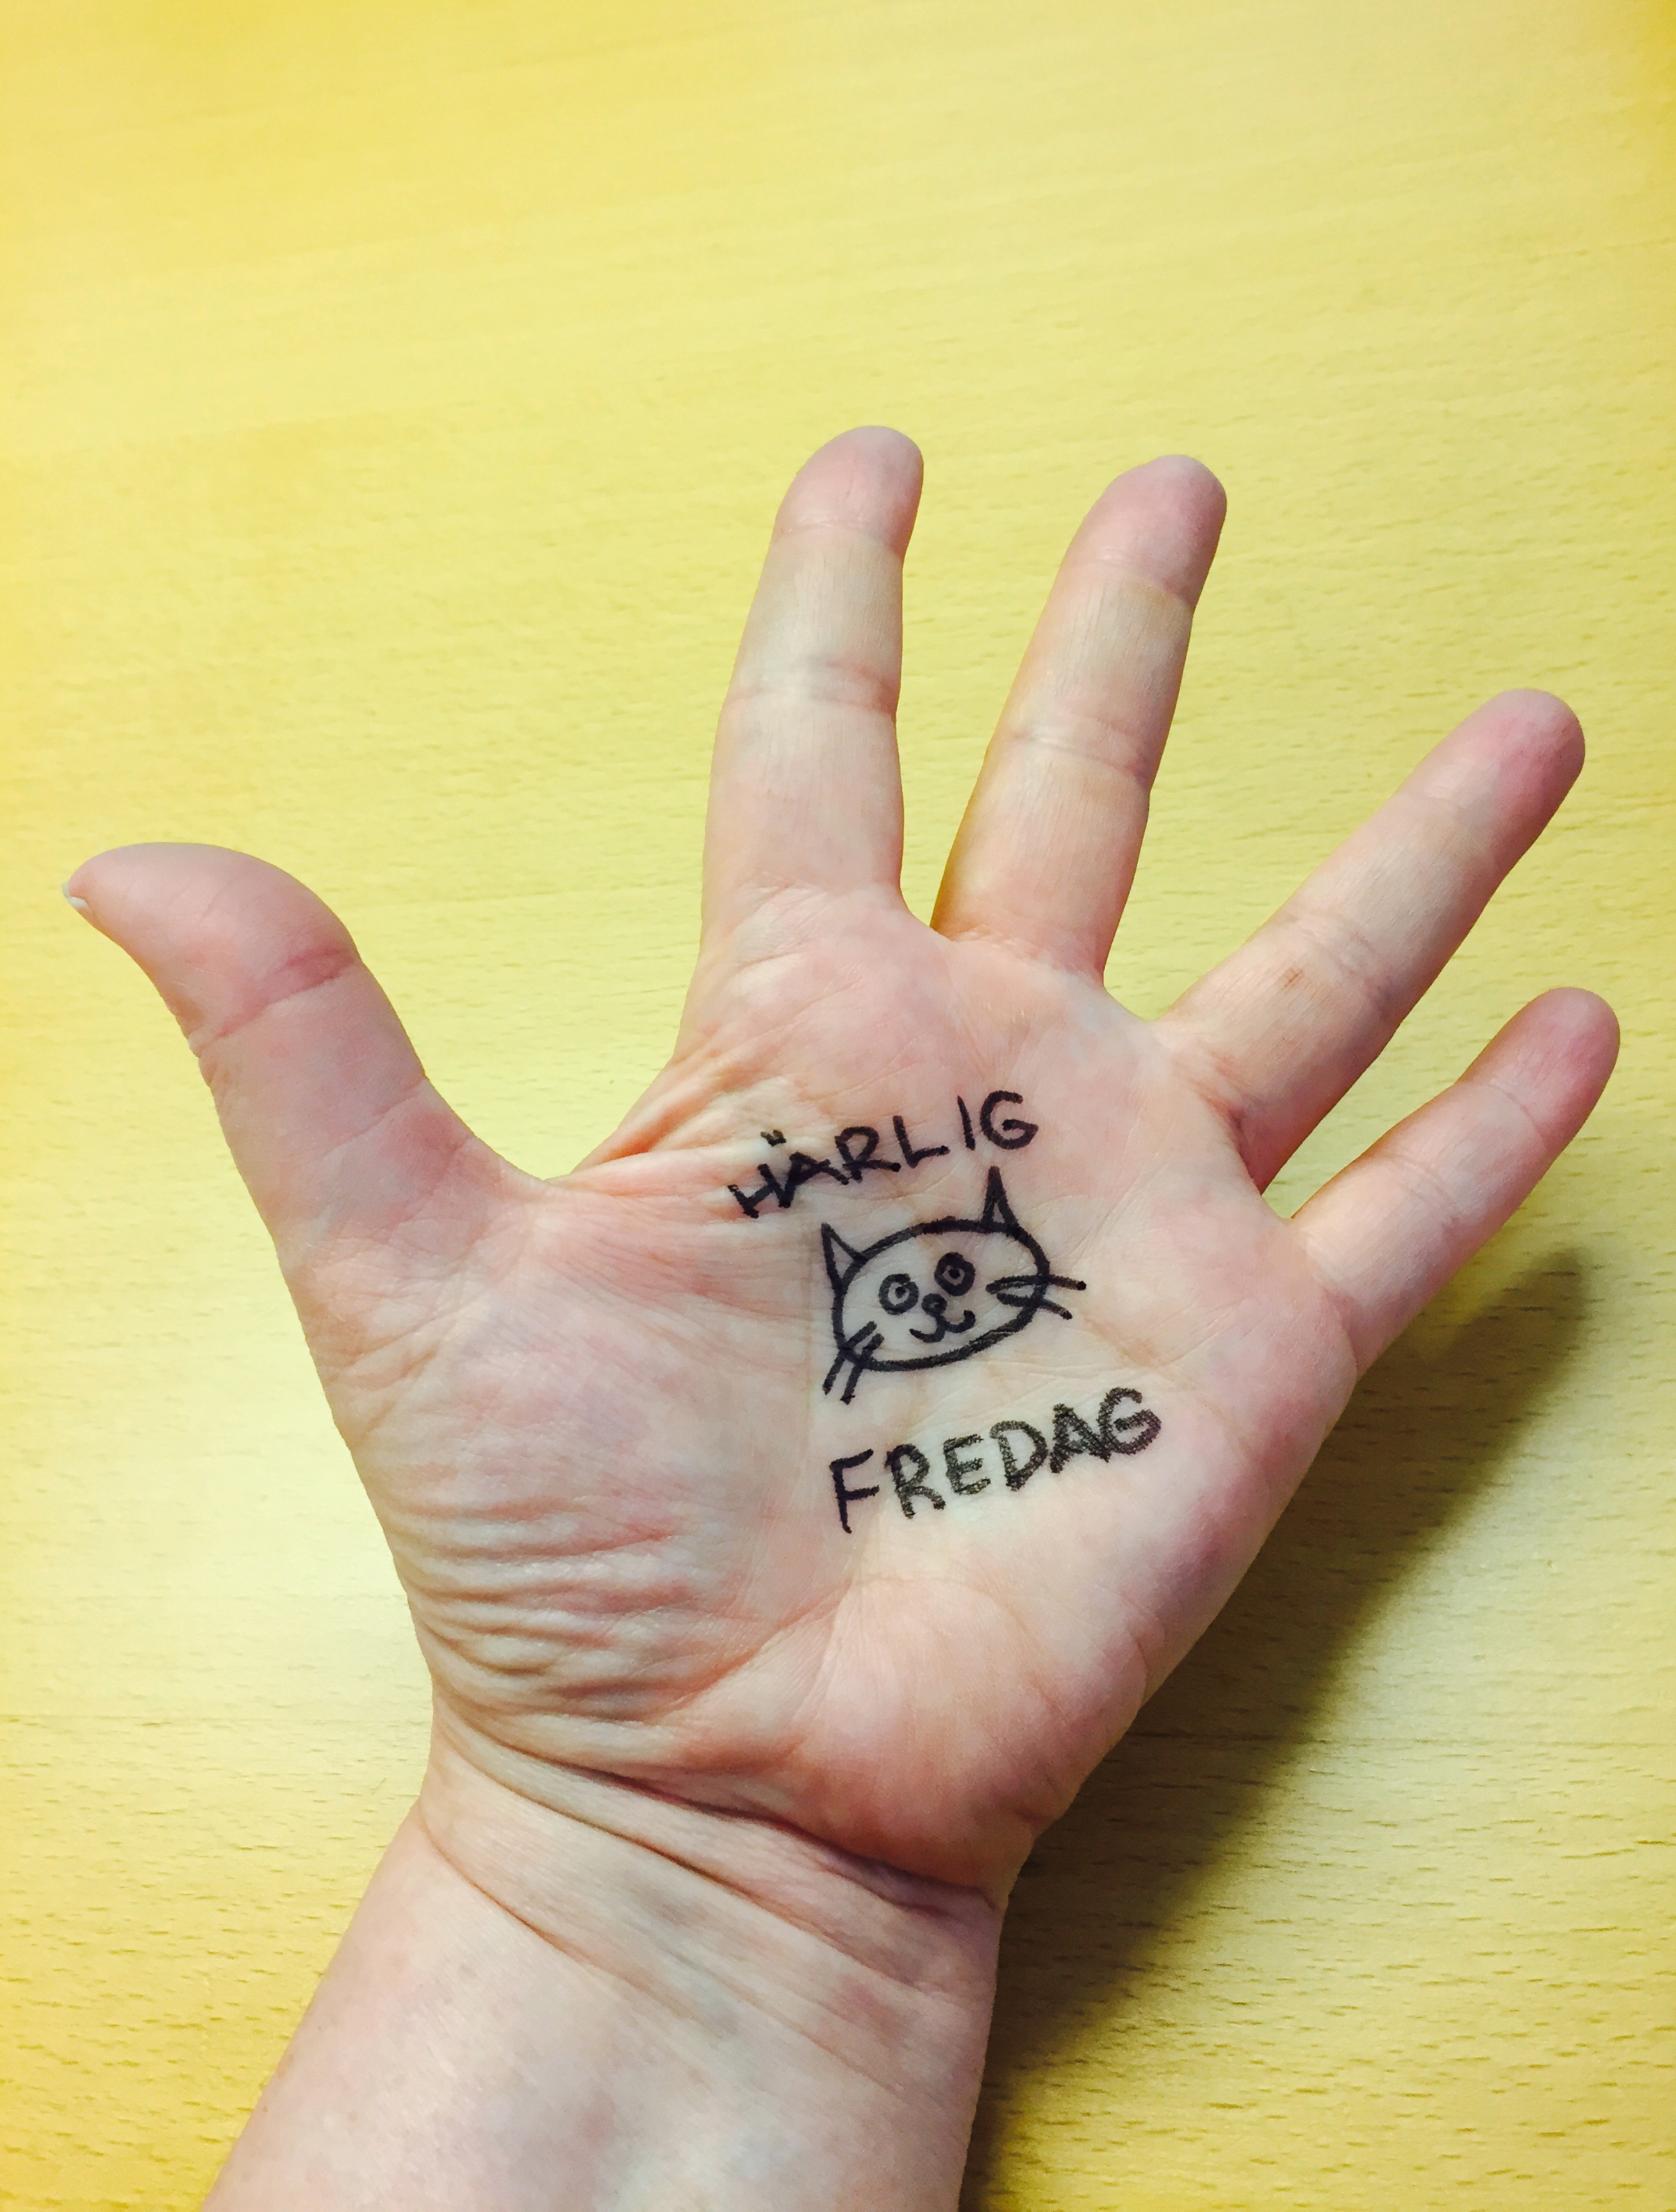
hand, finger, yellow, arm, nail, fingers, shape, friday, thumb, extended